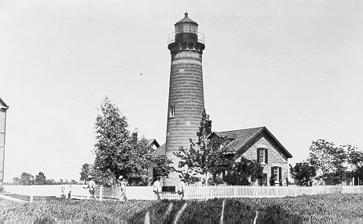
Building: Galloo Island Light
Country: United States of America
Year built: 1820
Lighthouse Galloo Island Light Location Lake Ontario Coordinates 43°53′18″N 76°26′42″W / 43.88833°N 76.44500°W / 43.88833; -76.44500 Tower Constructed 1820 Foundation Dressed stone/timber Construction Gray limestone w/ brick lining Automated 1963 Height 55 feet (17 m) Shape Conical Markings Natural Heritage National Register of Historic Places listed place Fog signal none Light First lit 1867 (current tower) Deactivated 2011 Focal height 58 feet (18 m) Lens Fourth order Fresnel lens (original), 7.5-inch (190 mm) (current) Range 11 nautical miles (20 km; 13 mi) Characteristic Flashing white, 6s Galloo Island Light U.S. National Register of Historic Places Nearest city Sackets Harbor, New York Area 2.5 acres (1.0 ha) Built 1866 MPS U.S. Coast Guard Lighthouses and Light Stations on the Great Lakes TR NRHP reference No. 83001682 Added to NRHP August 04, 1983 Galloo Island Light is a historic lighthouse that is located the South Western side of the island of Galloo . It is found six miles off the mainland of Jefferson Country which is part of the state of New York. According to its location, it falls under the jurisdiction of the town of Hounsfield . The light tower and the majority of the island are privately owned. However, because of the law, the Coast Guard is permitted to cross into this private property because of the light in the tower that is used to guide ships. The lighthouse is a fixed white light that produces a beam that is visible at a maximum distance of 15 miles. It also consists of a steam whistle that it sounds when the weather turns foggy. The whistle blows for 10 seconds and then it is silent for 30 seconds. The island does not have a harbor and landings have to be made from smaller boats. Today it stands tall and abandoned, overlooking the waves. Galloo Island The island, on which this lighthouse is constructed, covers approximately 3.46 mi 2 . At its furthest point, the island spans a total of 4.47 mi in length and has a breadth of 1.49 mi. It also covers a total of 2,217 by 28.8 acres of land respectively. At 2 3/8 miles WNW, Stony Island is the closest island to this land mass. This island, previously spelled "Galloup ", sits on the eastern side of Lake Ontario and can be located near the entrance of the Sackets Harbor . It sits on the outer edge of a group of islands and shoals which guard the entrance to Sackets Harbor and the Saint Lawrence River . The island was placed on auction and is currently owned by its highest bidder: Cara C. Dibnah. She comes from Vallejo, California . History On April 21, 1818, legislation was passed so that a huge portion of Galloo island could be officially handed over to the government of the United States of America for the sole purpose of erecting a lighthouse. Congress had set aside $12,500 for the construction of this lighthouse which was to be built in the Southwest end so that it could mark the outer lying islands and shoals that the ships frequently came across when traveling to St. Lawrence River or the nearby Sackets Harbor. The first light on the island was established in 1820. Magazines and Gazette published this happening. The government paid David. O a total amount of $411 for the 30 acres near the southwestern part of the island that had been designated for the lighthouse. The construction of the tower and its dwelling was handed over to Elisha Ely. On 15 February 1823, Galloo island fell under the legal protection of Elisha Camp. It was then annexed to the town of Hounsfield. The construction of the lighthouse was finally completed in 1867. After much lobbying from the lighthouse keepers, the light was finally automated in 1963. In the year 1983, it was added to the National Register of Historic places as the first lighthouse to be erected in Lake Ontario. The lighthouse was abandoned and in August 1999, the island was purchased by a private company called PRK Holdings Group of Syracuse. The tower and the keeper's house went on auction set up by the U.S General Services Administration Building Office of Surplus Property on the 27th of September 2000. This is now owned privately by Cara Dibnah, Keepers Zenas Hastings (1820 – 1837) Goodale Lewis (1837 – 1839) John Pringle (1839 – 1849) Benjamin Henshaw (1849 – 1850) John Gill (1850 – 1851) Benjamin Henshaw (1851– 1853) Kendall Hursley (1853 – 1861) Theophilus Stevens (1861 – 1870) William W. Harris (1870 – 1871) Warren Fuller (1871 – 1876) Filander Lyman (1876) F. Byron Johnson (1876 – 1906) Robert C. Graves (1906 – 1933) Wylie E. Koepka (1933 – 1942) Harry L. Klein (1942 – 1946) Dimensions Premises The premises adjoining the lighthouse is of reasonable size. The entire site covers approximately 30 acres. Due to erosion by water and wind, this size has been currently reduced to 27 acres. The entire premises are enclosed for the purposes of protecting the lighthouse keeper from strong winds and harsh weather during storms. The highest watermark is approximately 200 feet from the tower. The area is cordoned off with a wooden fence. The nearest post office is approximately 12 mi away in Henderson, NY . The dwelling is attached to the lighthouse through a passageway. The building has a Grey limestone color. It consists of 6 rooms in total all at the disposal of one keeper at a time. Some of the lands nearby is cultivated to the Garden. Around 1/8th of an acre is dedicated to this. The premises also contain an assistant keeper’s dwelling that is located 50 feet in the North Westerly direction form the main tower. This too contains 6 rooms besides closets and a number of bathrooms. Similarly, it contains 1/8th acre of land for the Garden and about 3 acres is used for cultivating and producing food to lower costs of transporting absolutely everything from nearby towns. Lighthouse, lantern, and whistle The lantern is supported by the tower. The tower is primarily a circular shape which forms a conical shape from top to bottom when viewed sideways. There is only one other separate light. The tower covers a total of 60 feet when measured from the base to the top of the ventilator ball. The height of the focal plane above means high water is about 58 feet and 3 inches. The lighthouse is in Grey color and most of its base is made out of a 4-inch-thick wall so that the tower can withstand strong winds. The lantern has a polygonal shape and is 6 feet and 10 inches in diameter. It has a total of 10 sides and most of its bars are vertical. The lantern doors and the floor of the lantern are both made out of cast iron. The steam whistle that is blown during fog is about 10 inches in diameter. It is operated by Crosby Automatic Apparatus. It was manufactured by a local company called Thomson Kingsford based in Oswego, NY. It has a total height of about 20 inches. It is placed at the top of the lighthouse building. References